Unpowered flight

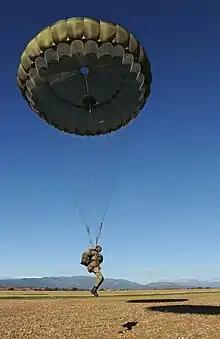

Parachuting is essentially falling or drifting but with an aerodynamic braking surface. The high ratio of surface area to weight reduces the rate of descent of the parachute, allowing it to stay airborne for longer periods. The aerodynamic surface may also allow a small amount of forward motion, but a parachute always falls faster than it can travel forwards. The airflow around a parachute is typically turbulent.